Microbiota

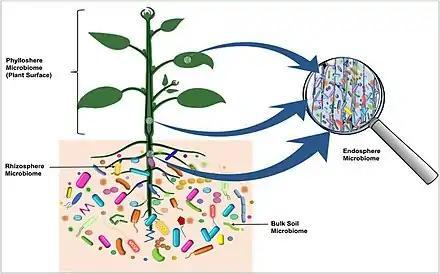
Diverse microbial communities of characteristic microbiota are part of plant microbiomes, and are found on the outside surfaces and in the internal tissues of the host plant, as well as in the surrounding soil.

Microbiota are the range of microorganisms that may be commensal, mutualistic, or pathogenic found in and on all multicellular organisms, including plants. Microbiota include bacteria, archaea, protists, fungi, and viruses, and have been found to be crucial for immunologic, hormonal, and metabolic homeostasis of their host.